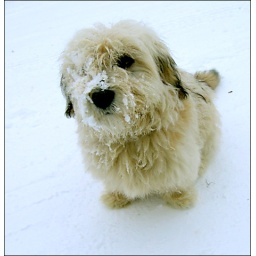
this cute doggy was following me all the way to my bus in Romanian Mountains last year ;)